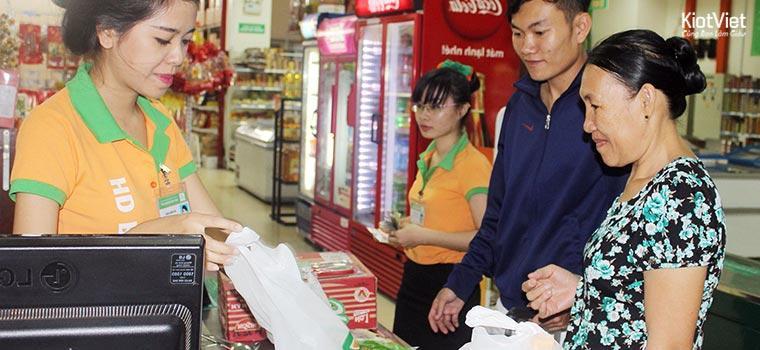
có môt nhân viên siêu thị đang tính tiền cho hàng hoá